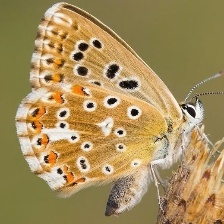
Species: CHALK HILL BLUE
Butterfly family (ImageNet category): lycaenid_butterfly